Answer in natural language. Considering the relative positions, where is beautiful wall painting with respect to Window? Choose between the following options: below or above
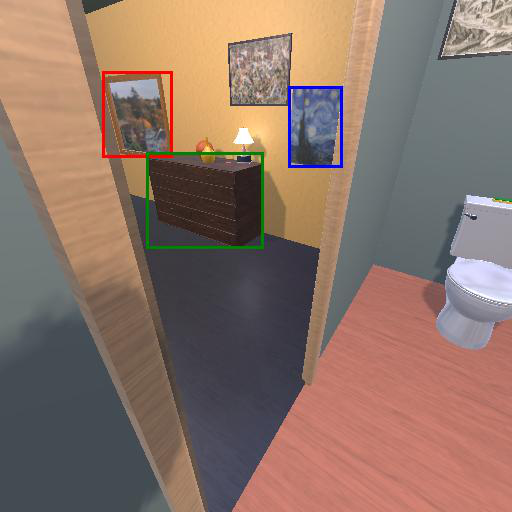
<answer>below</answer>